Hollywood Regency

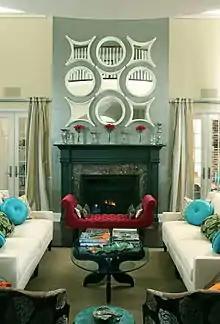
Living room in Hollywood Regency style, drawing on its tendency to favor turquoise, mirrors, and strong dark/ white contrasts

Hollywood Regency, sometimes called Regency Moderne, is a design style that describes both interior design and landscape architecture characterized by the bold use of color and contrast often with metallic and glass accents meant to signify both opulence and comfort. It is named for the movie-making industry of southern California as typified by the glamorous homes and estates of the actors and actresses of Hollywood's "Golden Era", roughly from the 1920s through the 1950s, and typified by the work of designers such as Dorothy Draper and Billy Haines. The term "Hollywood Regency" appears to have originated with Draper in the 1920s. It remains a current and lively area of design work both inside and outside of southern California.